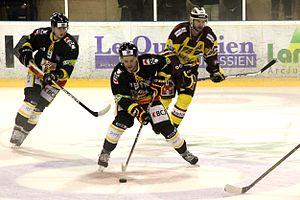
Stanislav Horanský (A 9), Jan Mosimann (A 81), Paul Ranger (G 75).